Italian imperialism under fascism

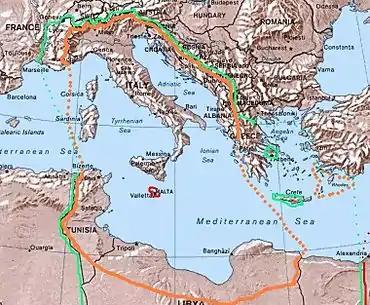
The "Greater Italia" in 1941/1942, with the united to Italy provinces in Italian Libya (and the controlled areas in the Balkans and in the France occupied)

Italy annexed the coastal provinces of its colony of Libya in 1938 and made them national provinces of Italy that were to be Italianized.